Oru Njayarazhcha

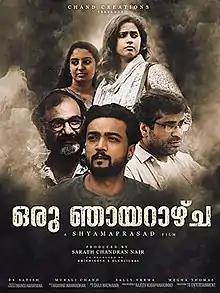

Oru Njayarazhcha (English: "A Sunday") is a 2019 Malayalam language drama film written, composed and directed by Shyamaprasad. It features Murali Chand, Satheesh Kumar, Megha Thomas, Ramesh Verma, and Sally Verma in key roles. The film is based on two Bengali short stories written by Shirshendu Mukhopadhyay and Dibyendu Palit respectively.